230th Rifle Division

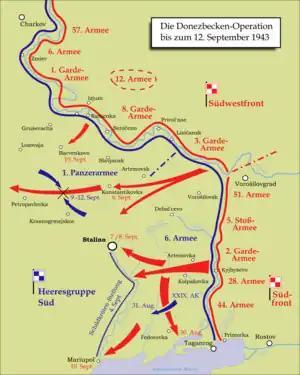
Second Donbas Operation, August-September 1943. Note the liberation of Stalino.

1st Guards Army took part in the largely-unsuccessful Izyum–Barvenkovo offensive beginning on July 17. The debut of the new division was not a success and on July 30 it was removed to the Reserve of the Supreme High Command for further training and integration. On August 30 it was reassigned to the 9th Rifle Corps of 5th Shock Army in Southern Front. Remarkably, the division would remain under this Corps command for the duration of the war.